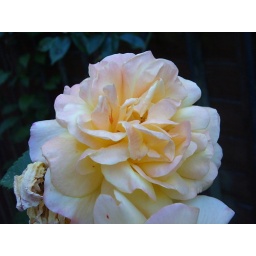
pinky yellow rose in my garden June 06